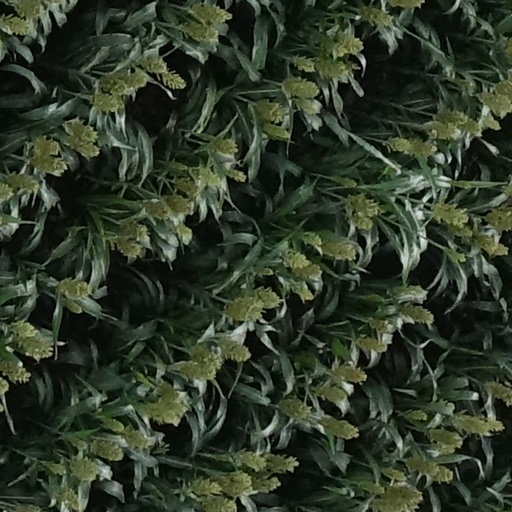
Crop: sorghum